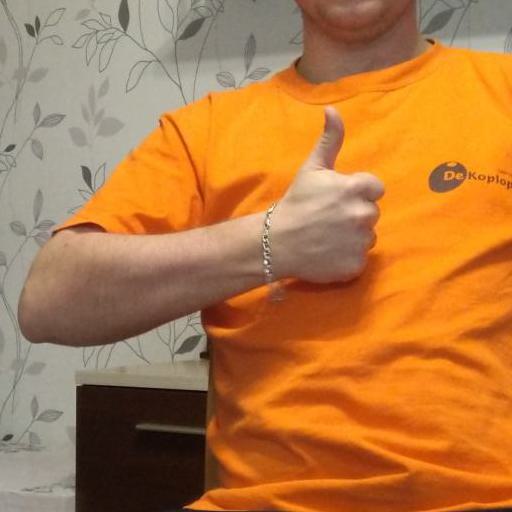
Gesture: like